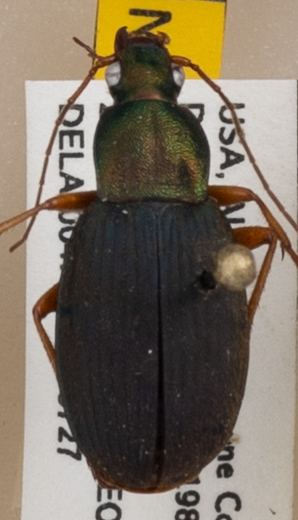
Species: Chlaenius aestivus
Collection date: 2021-07-27
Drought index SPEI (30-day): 0.662
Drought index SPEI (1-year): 1.01
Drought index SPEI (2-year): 2.09